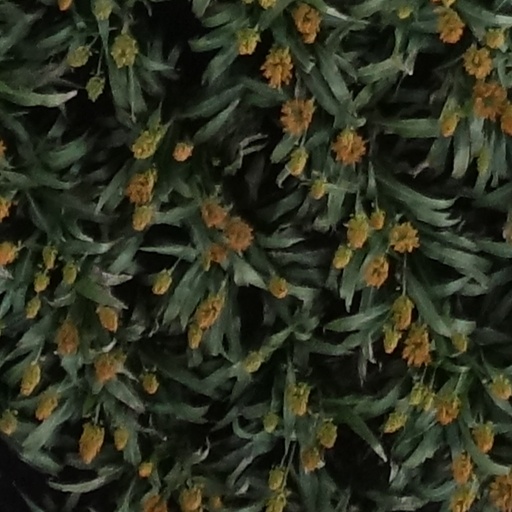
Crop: sorghum